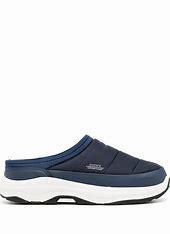
Brand: Suicoke
Model: 100